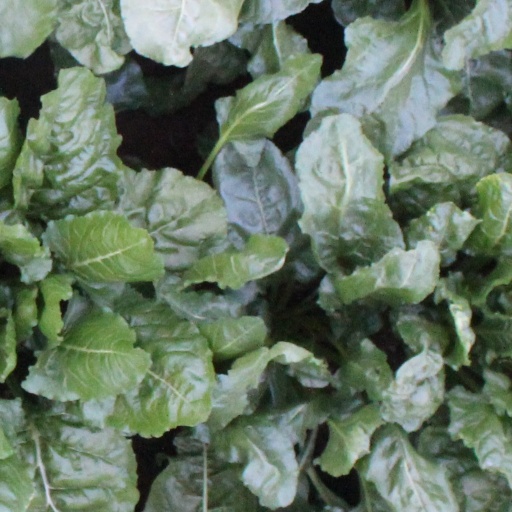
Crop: sugar beet